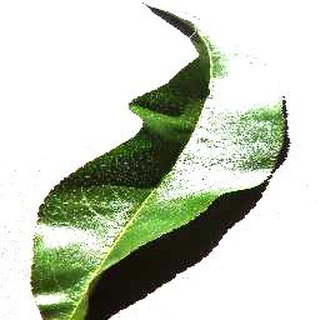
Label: healthy_peach